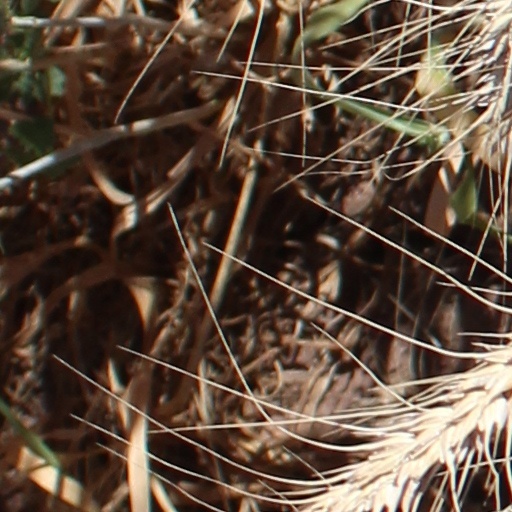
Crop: wheat